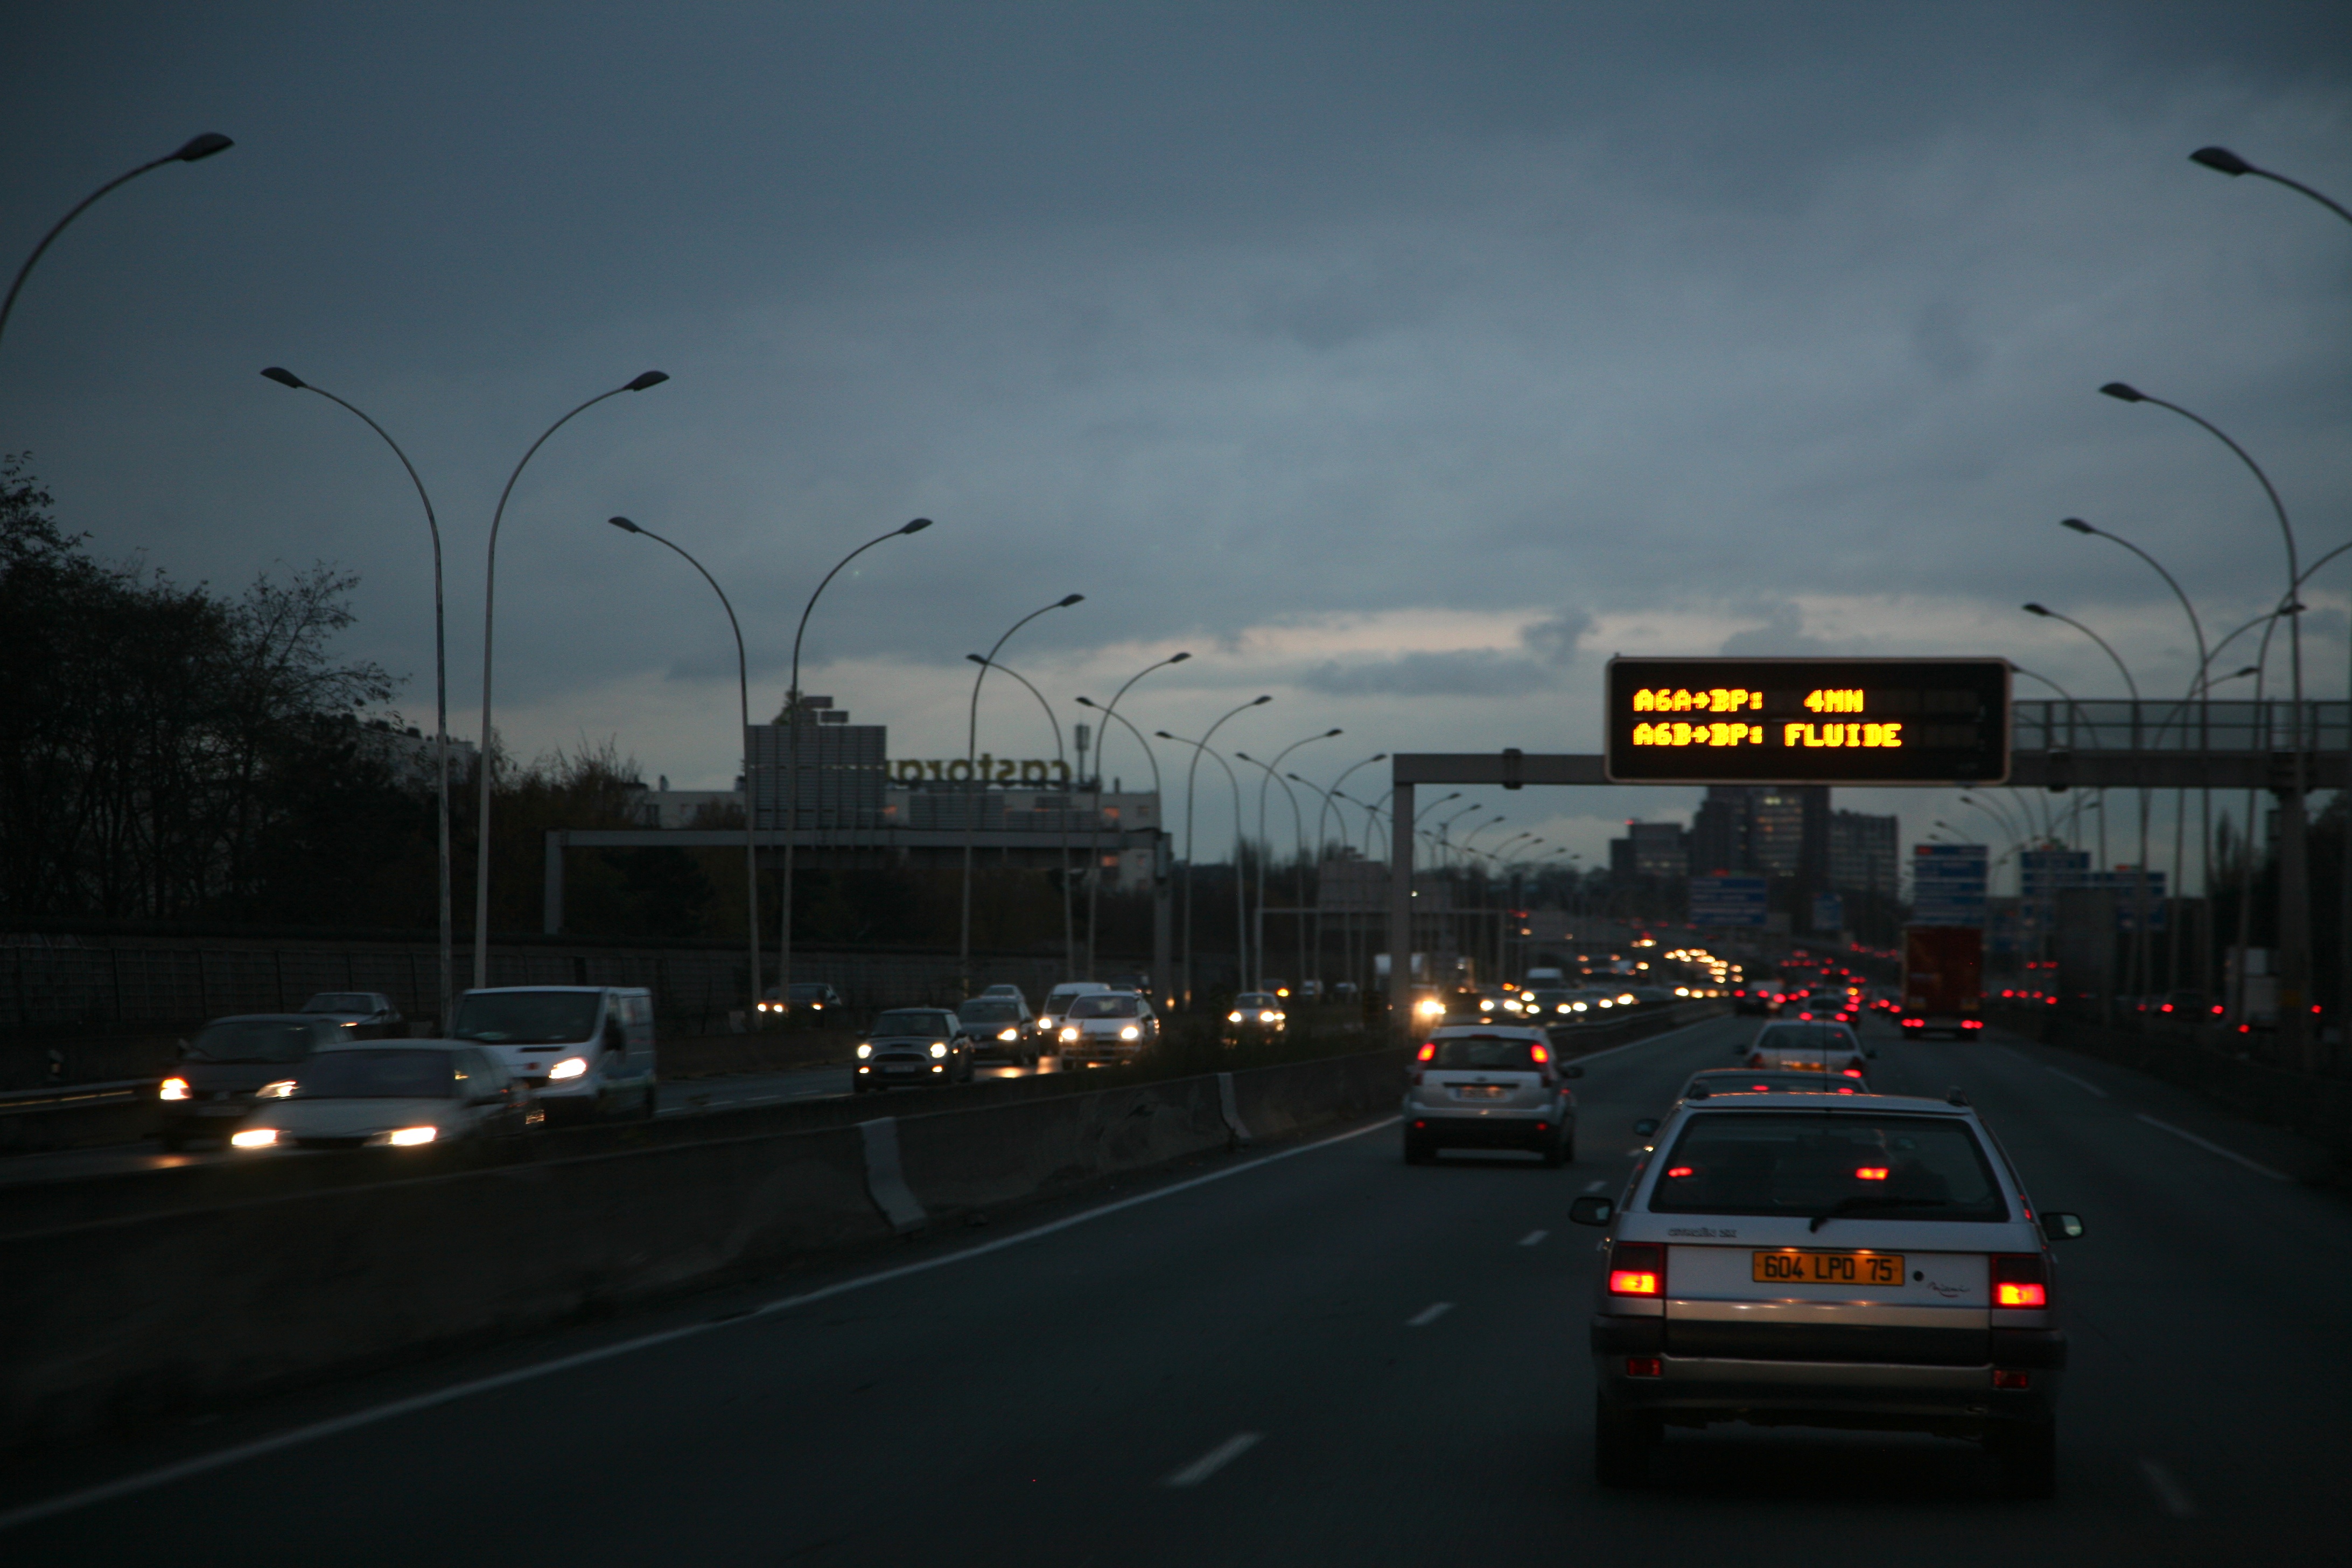
light, road, traffic, night, morning, highway, dusk, france, evening, darkness, street light, route, lane, lighting, infrastructure, light fixture, carretera, strase, autostrada, snelweg, deweg, porcarretera, controlled access highway